1587 Polish–Lithuanian royal election

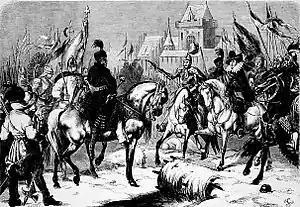
"The Austrian surrender of Archduke Maximilian at Byczyna", painting by Juliusz Kossak

On August 24, Swedish envoys Erik Brahe and Erik Larsson Sparre swore the pacta conventa, without waiting for Duke Sigismund, who was on his way from Sweden. Swedish candidate anchored at Gdańsk on September 29, and was welcomed by Bishop of Przemysl, Wojciech Baranowski. Following his father's order, Vasa stayed on the ship, as he disagreed with one of Polish conditions, which was incorporation of Swedish-ruled Estonia into the Commonwealth. Finally, on October 7, Sigismund Vasa swore to observe the pacta conventa at the Oliwa Cathedral, and on December 9, 1587, he entered Kraków, where he was crowned on December 27.